Edward Feliks Lubicz-Niezabitowski

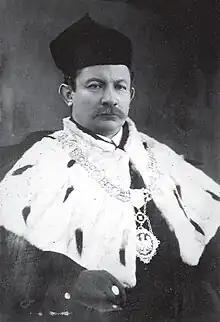
As rector in 1928-29

Edward Feliks Lubicz-Niezabitowski (May 30, 1875 – November 5, 1946) was a Polish zoologist and physician. He took a special interest in the Pleistocene and Holocene fauna of the region. He served as a professor at the University of Poznań from 1921 and as rector in 1928–29.